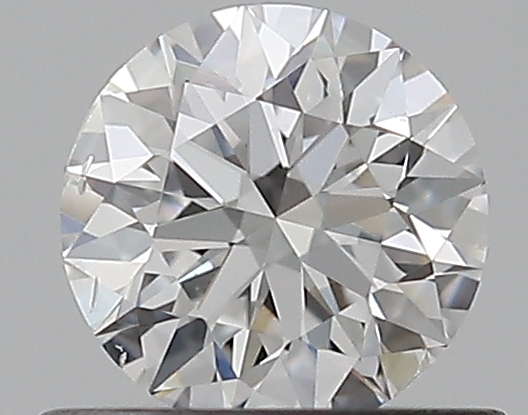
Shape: round
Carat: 0.5
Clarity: SI1
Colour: E
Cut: EX
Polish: EX
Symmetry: VG
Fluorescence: N
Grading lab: GIA
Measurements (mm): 5.05 x 5.08 x 3.17